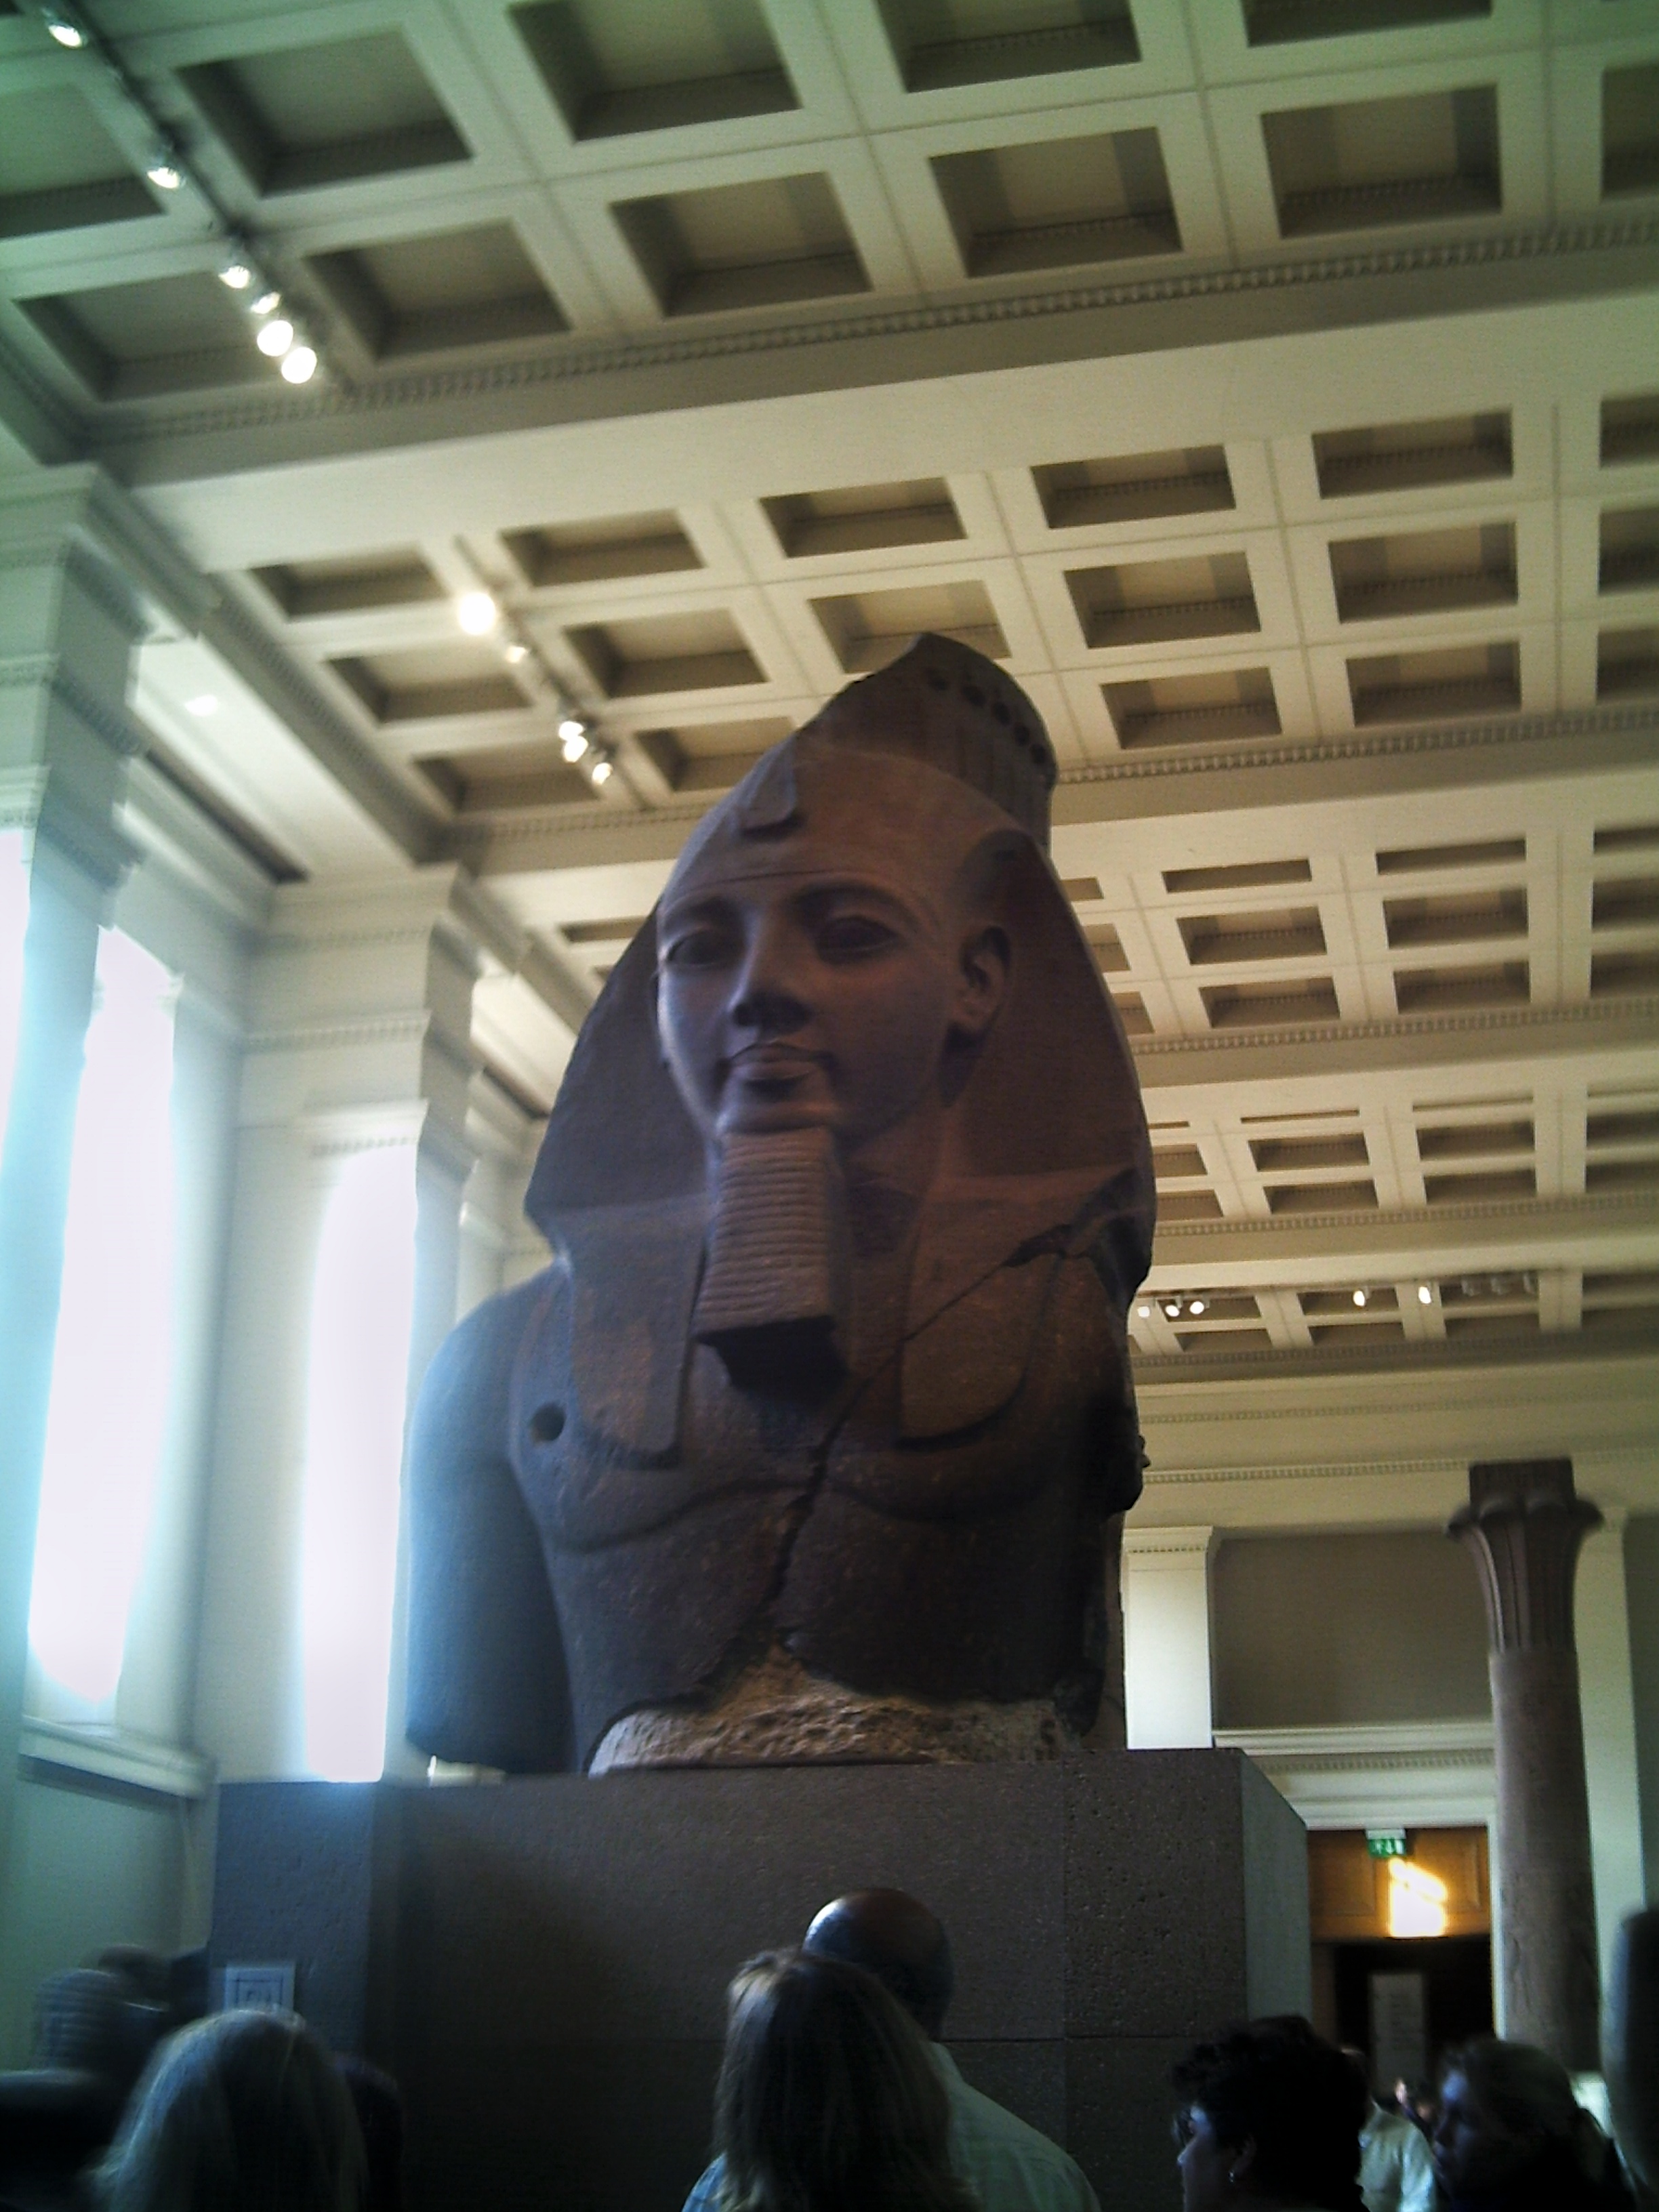
stone, vacation, europe, tower, museum, uk, england, london, creativecommons, art, image, bath, britian, stonehendge, hendge